Wynee

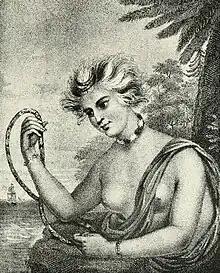
Engraving of "Wynee, a Native of Owyhee, one of the Sandwich Islands" by a member of John Meares's crew

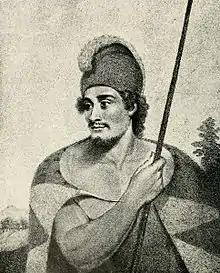
Engraving of "Tianna, a Prince of Atooi", who traveled with Wynee during the last leg of her journey home and was beside her at her death

Wynee, also spelled Winee or Winée, was the first Native Hawaiian from the Hawaiian Islands to travel abroad on a Western ship. She traveled to British Columbia and China before dying on the voyage home to Hawaii.